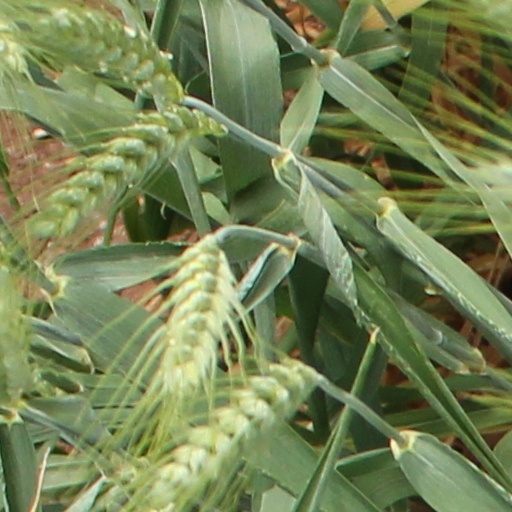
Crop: wheat